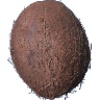
Label: cocos